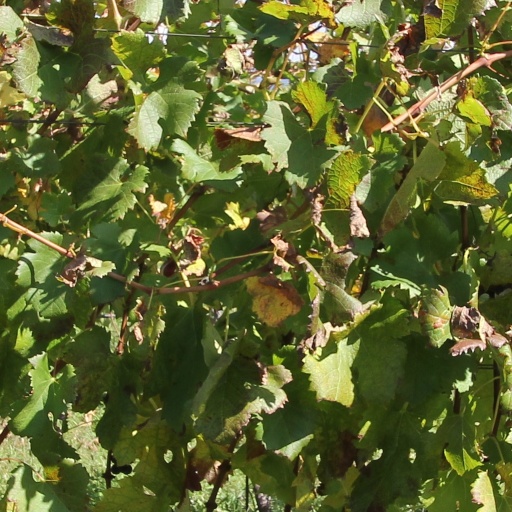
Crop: grape